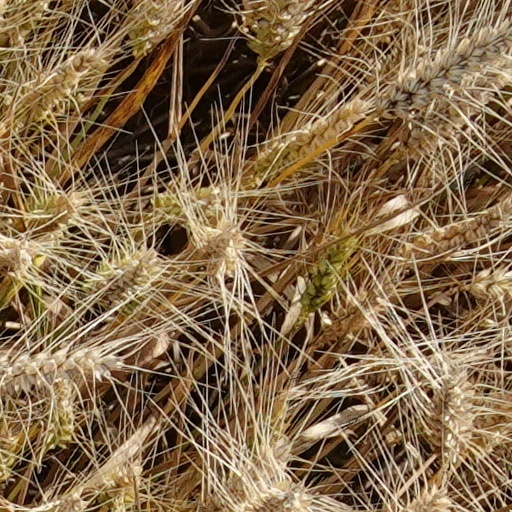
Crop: wheat